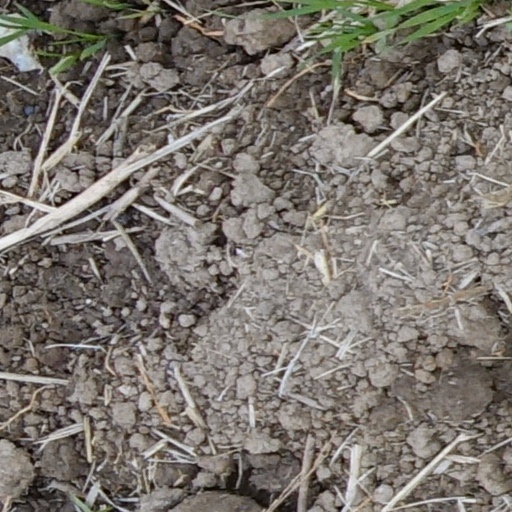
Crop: wheat